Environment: real
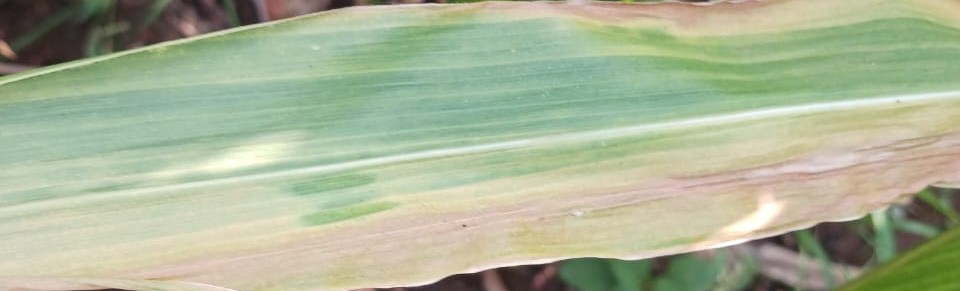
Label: potassium_deficiency